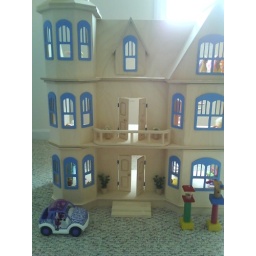
Note the car in the driveway and the bird houses outside.